Ianassa (mythology)

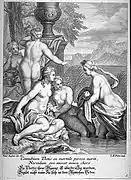

In Greek mythology, Ianassa (Ancient Greek: Ἰάνασσα means 'wedded voice') or Janassa was one of the 50 Nereids, marine-nymph daughters of the 'Old Man of the Sea' Nereus and the Oceanid Doris. She and her other sisters appear to Thetis when she cries out in sympathy for the grief of Achilles at the slaying of his friend Patroclus.